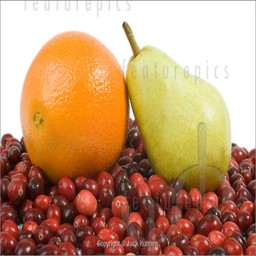
Label: peels